Describe the emotion expressed in this image:  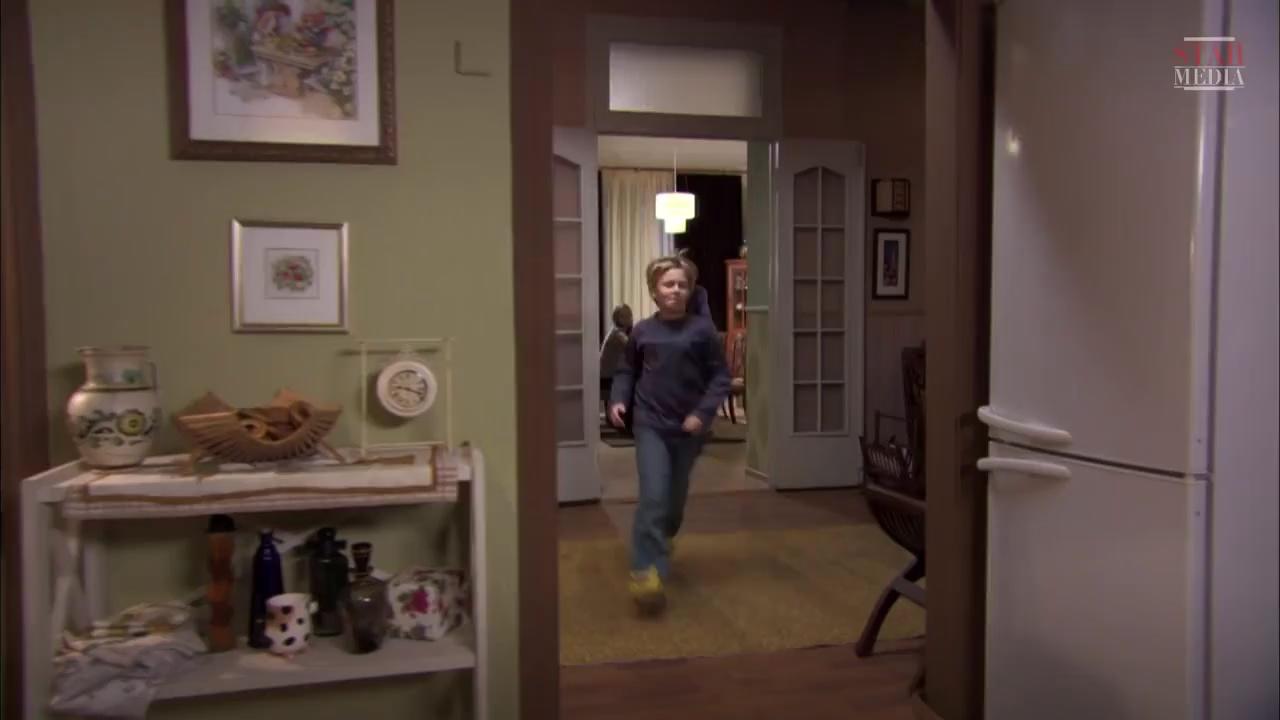
This person displays Pain, valence and arousal with low intensity.